Taoyuan Metro 1000 series

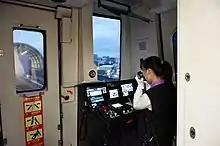
The driver's cab and the detrainment ramp of the 1000 series

In 2006, a consortium consisting of Marubeni Corporation, Kawasaki Heavy Industries and Hitachi was awarded a contract from the Bureau of High Speed Rail (BOHSR, now part of the Railway Bureau) of the Ministry of Transportation and Communications (MOTC) of Taiwan to supply the systems and build the depots for the Taoyuan Airport MRT project. Under the contract, Marubeni was in charge of overall project coordination, signalling communications and trackwork; Kawasaki responsible for rolling stock; and Hitachi for transformers. Altogether, 68 1000 series cars and 55 2000 series cars were supplied in the initial contract.